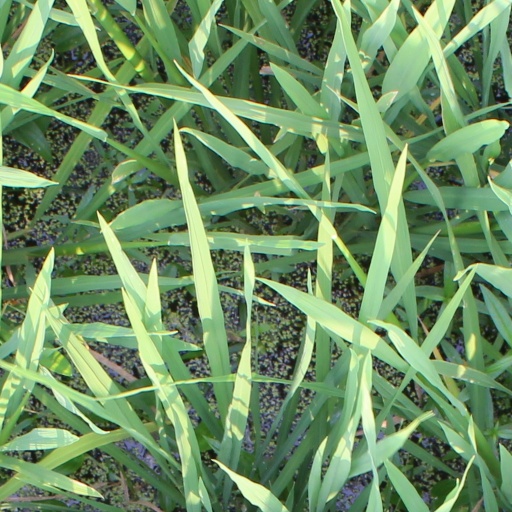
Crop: rice